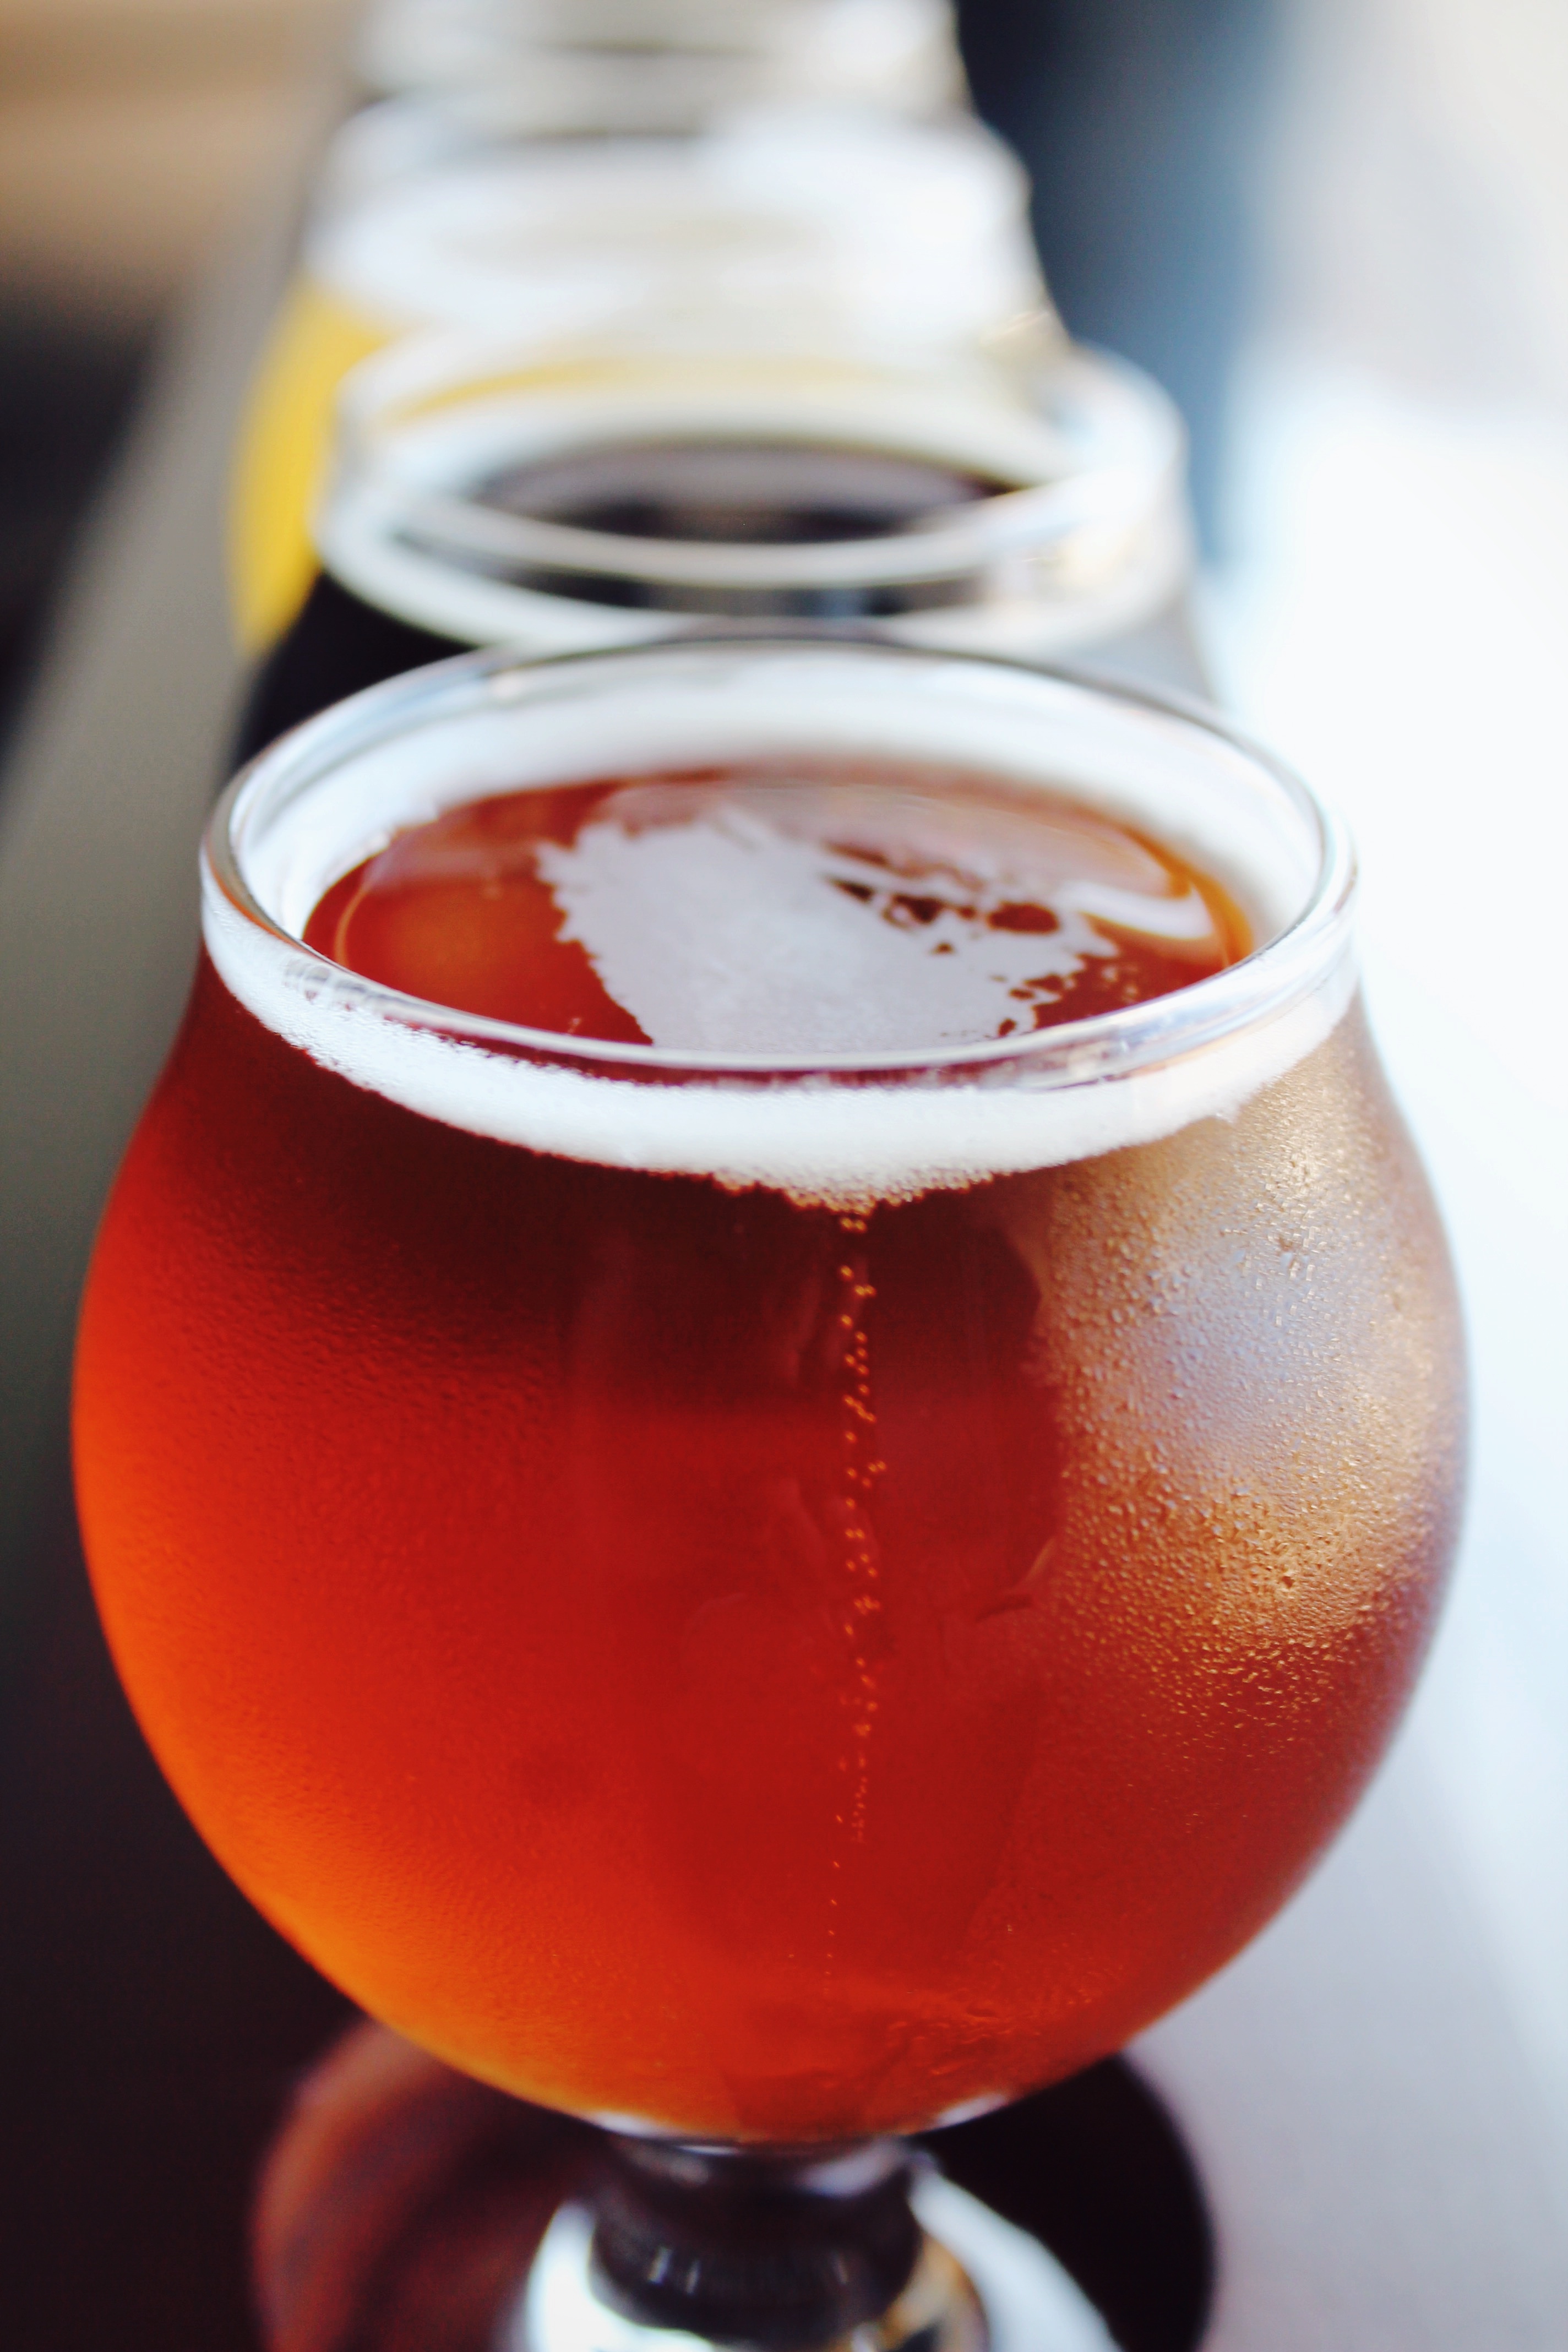
food, red, produce, drink, beer, cocktail, liqueur, alcoholic beverage, negroni, distilled beverage